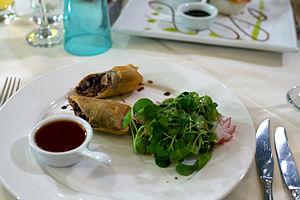
Roulades d'agneau à la sauce Cumberland
La sauce Cumberland ou sauce Oxford est une sauce à base de vin de Porto qui mélange gelée, jus d'agrumes, moutarde et épices.